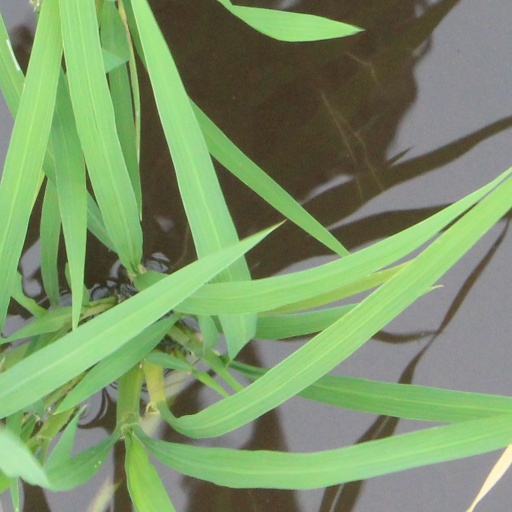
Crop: rice